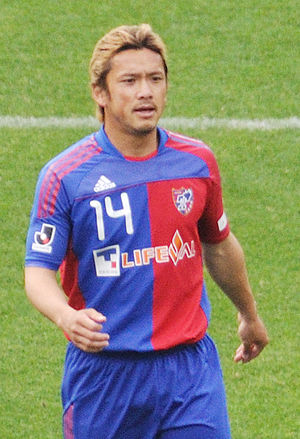
Hokuto Nakamura
Hokuto Nakamura er en japansk fodboldspiller, som spiller for den japanske fodboldklub V-Varen Nagasaki.